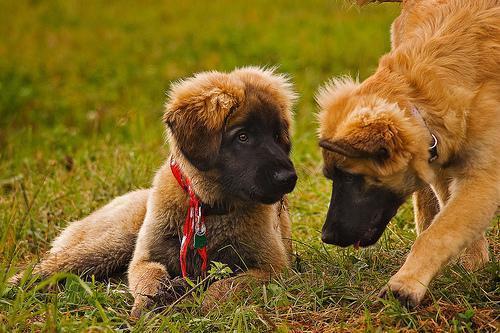
Leonberg